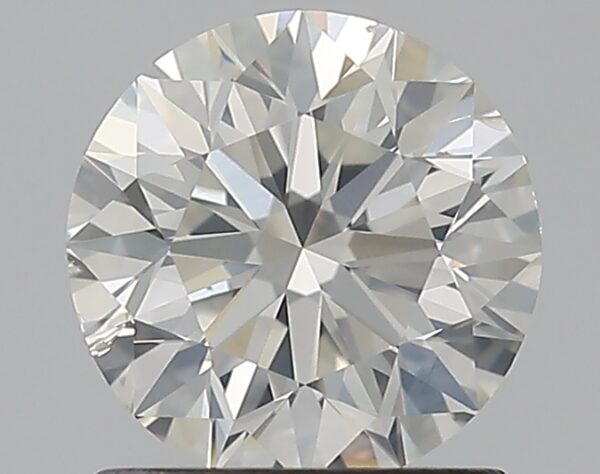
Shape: round
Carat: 1.01
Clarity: SI2
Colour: I
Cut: EX
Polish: EX
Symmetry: EX
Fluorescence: N
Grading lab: GIA
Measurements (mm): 6.33 x 6.37 x 4.02